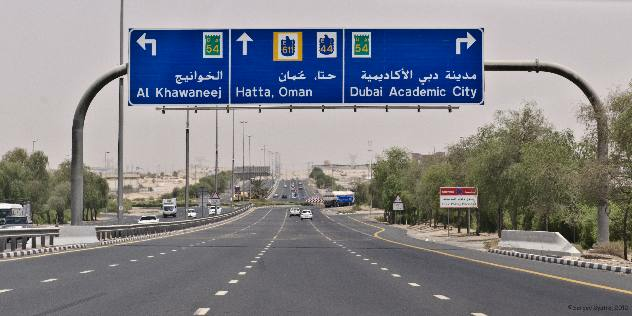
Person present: No